Melvin R. Brown

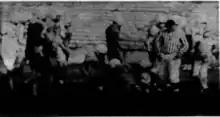
Melvin Brown playing for North Summit in Championship game 1955

Melvin Richins Brown (born February 15, 1938) is an American politician who is a Republican member of the Utah State House of Representatives. He lives in Coalville, Utah, and represents House District 53.